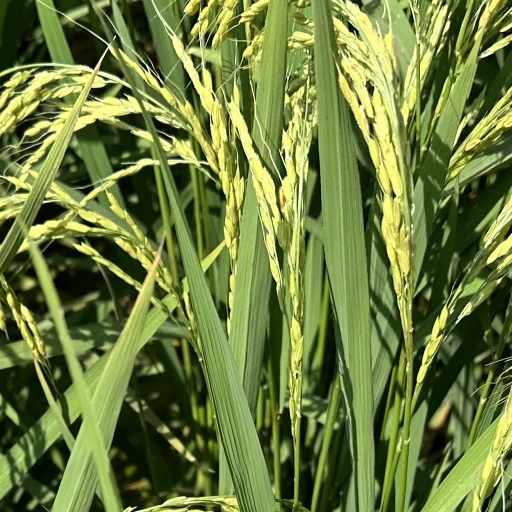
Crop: rice